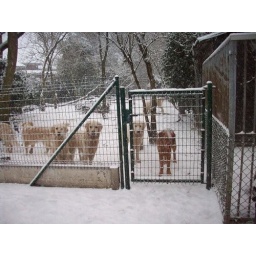
Alix is a female golden retriever and a service dog in training. Picture taken by her trainer.